John W. Reynolds Jr.

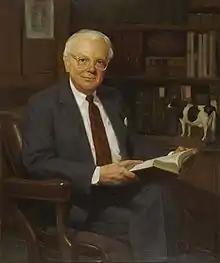

John Whitcome Reynolds Jr. (April 4, 1921January 6, 2002) was the 36th governor of Wisconsin (1963–1965) and served 21 years as a United States district judge in the Eastern District of Wisconsin (1965–1986). A Democrat, he previously served as the 34th attorney general of Wisconsin (1959–1963).